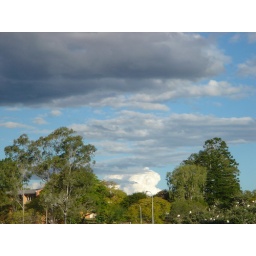
018 three different colors of cloud in the sky